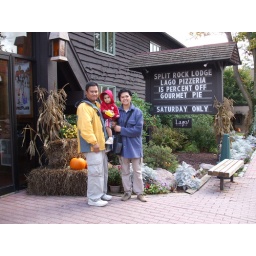
Front of the Split Rock Lodge where we spent our weekend sleeping, eating and walking around the facility.